Achenyo Idachaba

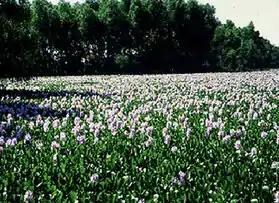
A pond covered with water hyacinth

Idachaba came to notice after she moved to Ibadan, Nigeria, in 2009 to set up an environmental consultancy. Idachaba had an affinity with Nigeria as her parents had been born there and she had spent some time visiting when she was younger although she was born and educated in America. She worked as a computer scientist and business analyst before moving to Nigeria to set up an environmental consultancy business.